Bobby Joe Keesee

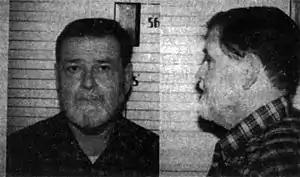
Bobby Joe Keesee, at the time of his extradition. (Photo by U.S. Marshal’s Office)

Bobby Joe Keesee (February 18, 1934 - December 31, 2010) was a former United States Army sergeant, convicted fraudster and murderer of United States Vice Consul John Patterson and boat racer Harry Christensen.